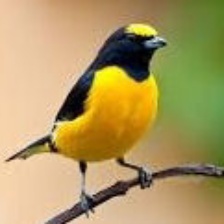
Species: ANTILLEAN EUPHONIA
Scientific name: EUPHONIA MUSICA